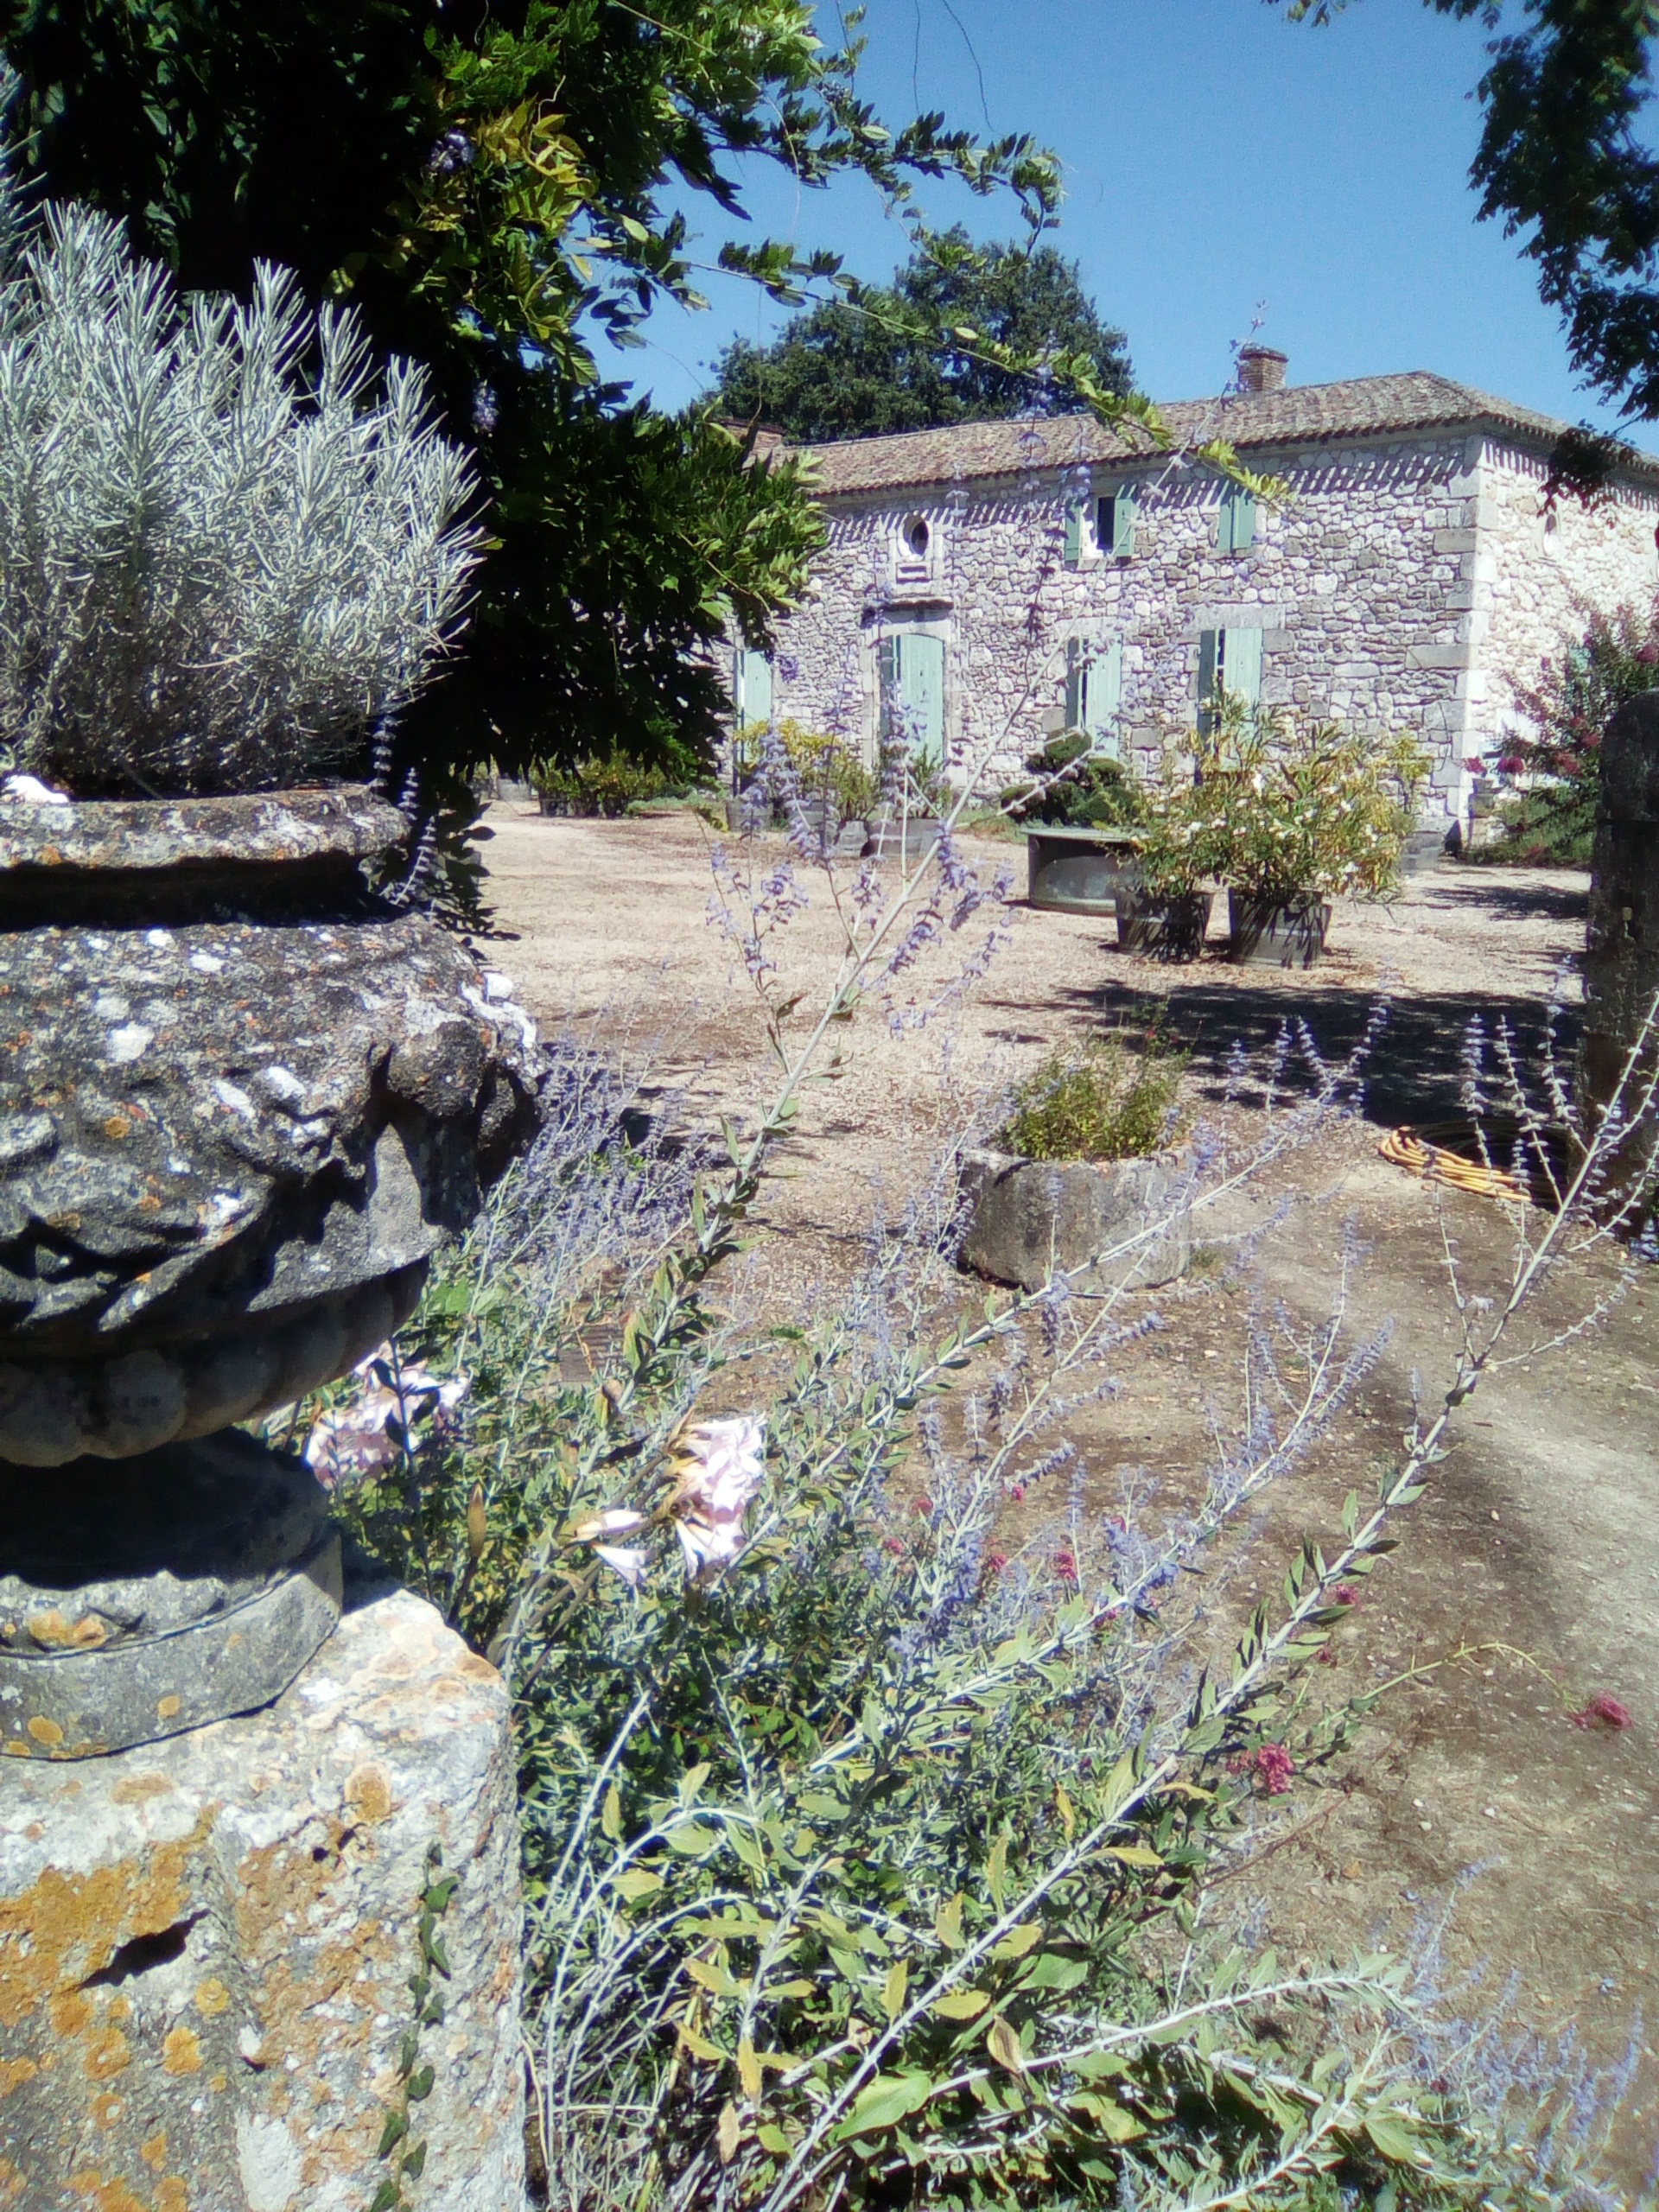
rock, flower, wall, pond, stream, backyard, garden, tourism, waterway, dordogne, yard, water feature, sardy